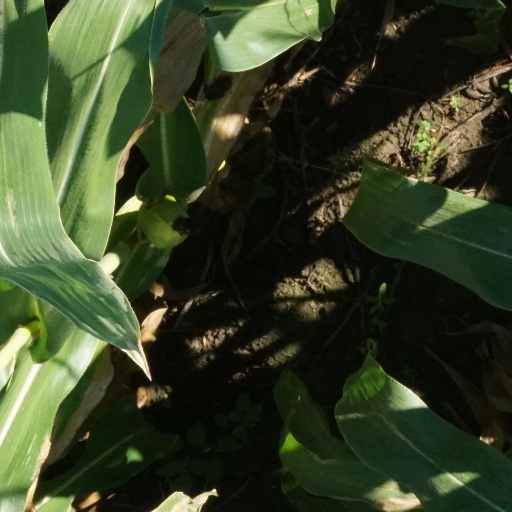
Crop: maize; corn